UCLA School of Law

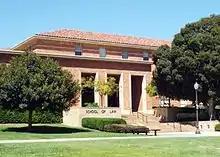
UCLA School of Law's south entrance facing Charles E. Young Drive East

UCLA School of Law is located on the UCLA campus in the Westwood area of Los Angeles.